3D printing speed

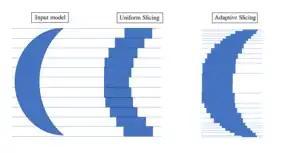

Adaptive slicing. Error caused by the staircase effect can be measured using several metrics, all of which refer to the difference between model surface and actual printed surface. By adaptively computing the height distribution of layers, this error can be minimized: The quality of surface increases while post-processing time decreases. The benefits of adaptive slicing depend on the proportion of the surface-to-volume ratio of the part. Efficient computation of adaptive layers is possible by analyzing the model surface over the full layer height. Several implementations are available as an open source software.